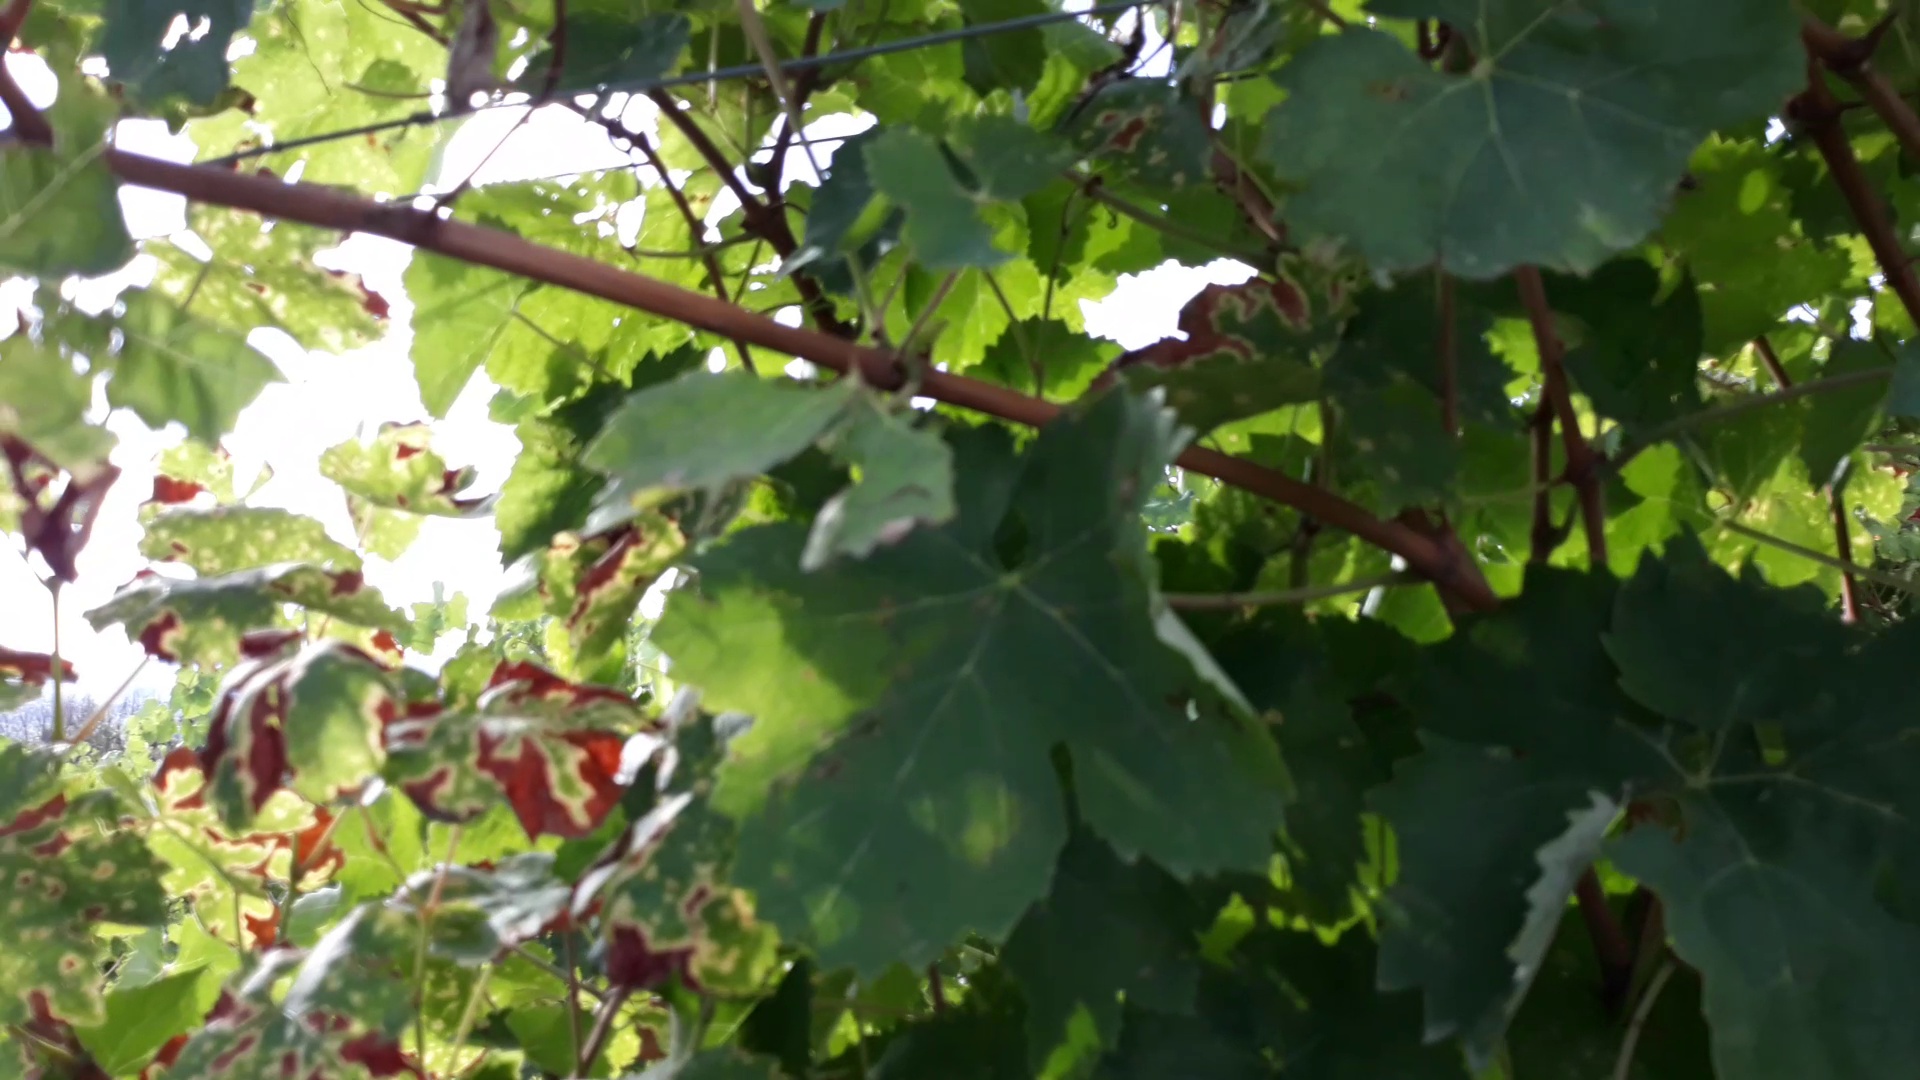
Label: esca